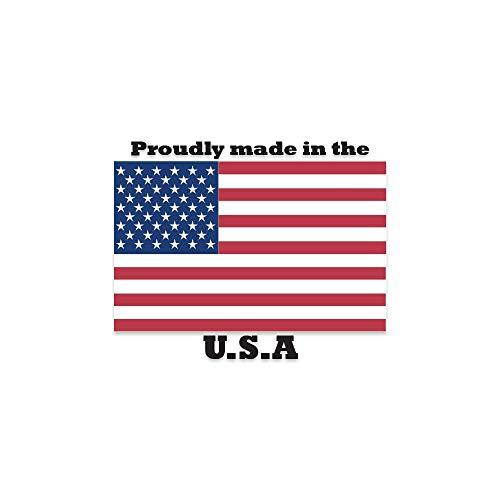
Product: SignMission Peppers and Egg Sandwich 72" Banner Concession Stand Food Truck Single Sided, Size: 24" X 72"
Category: Home & Kitchen | Home Décor | Kids' Room Décor | Wall Décor | Pennants & Banners
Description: Proudly Made In The USA – Buy with confidence from an American owned and operated company SignMission Banners are produced in our state-of-the-art facility in West Palm Beach, Florida, proudly made in the U. S. A.
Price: $34.99
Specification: ProductDimensions:24x72x0.1inches|ItemWeight:1.12ounces|ShippingWeight:1.09pounds(Viewshippingratesandpolicies)|Manufacturer:SignMission|ASIN:B07V9TDZS5|Itemmodelnumber:B-72PeppersAndEggSandwich19